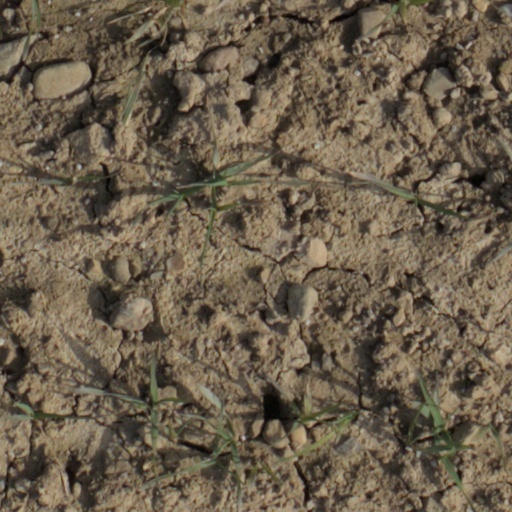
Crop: wheat